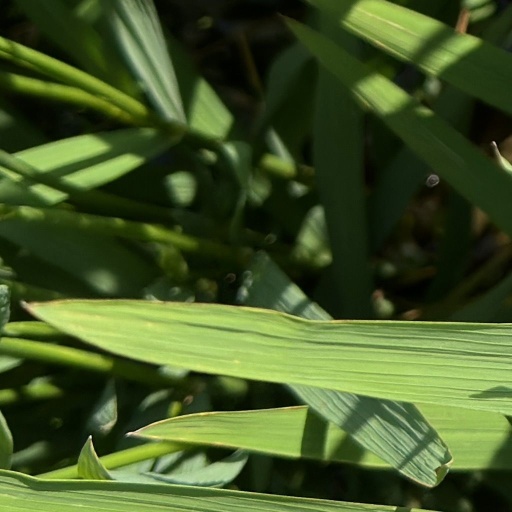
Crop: rice